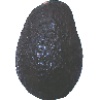
Label: avocado